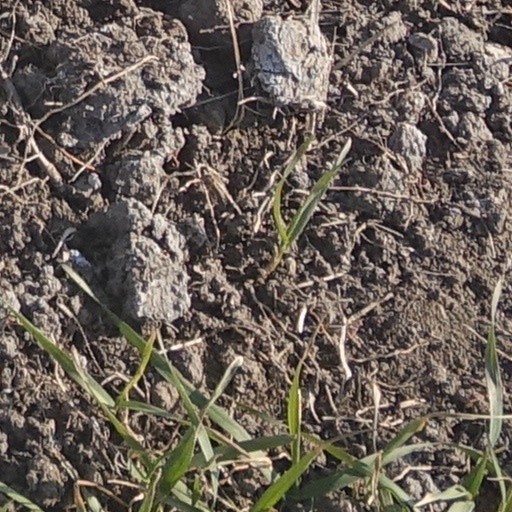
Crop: wheat